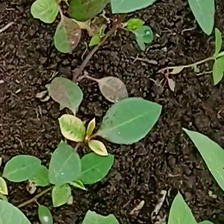
Weed species: Moti_dudhi(Euphorbia_geneculata_L)